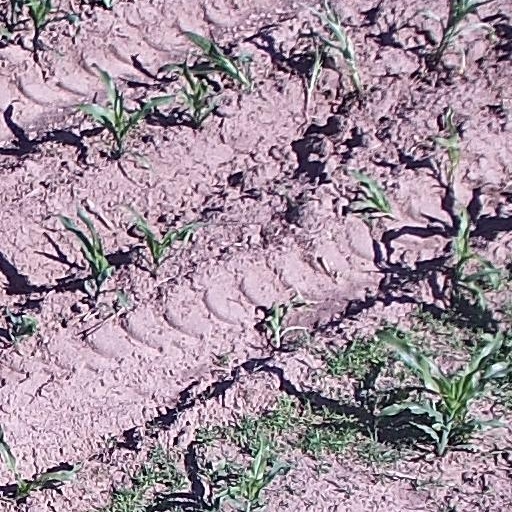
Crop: maize; corn